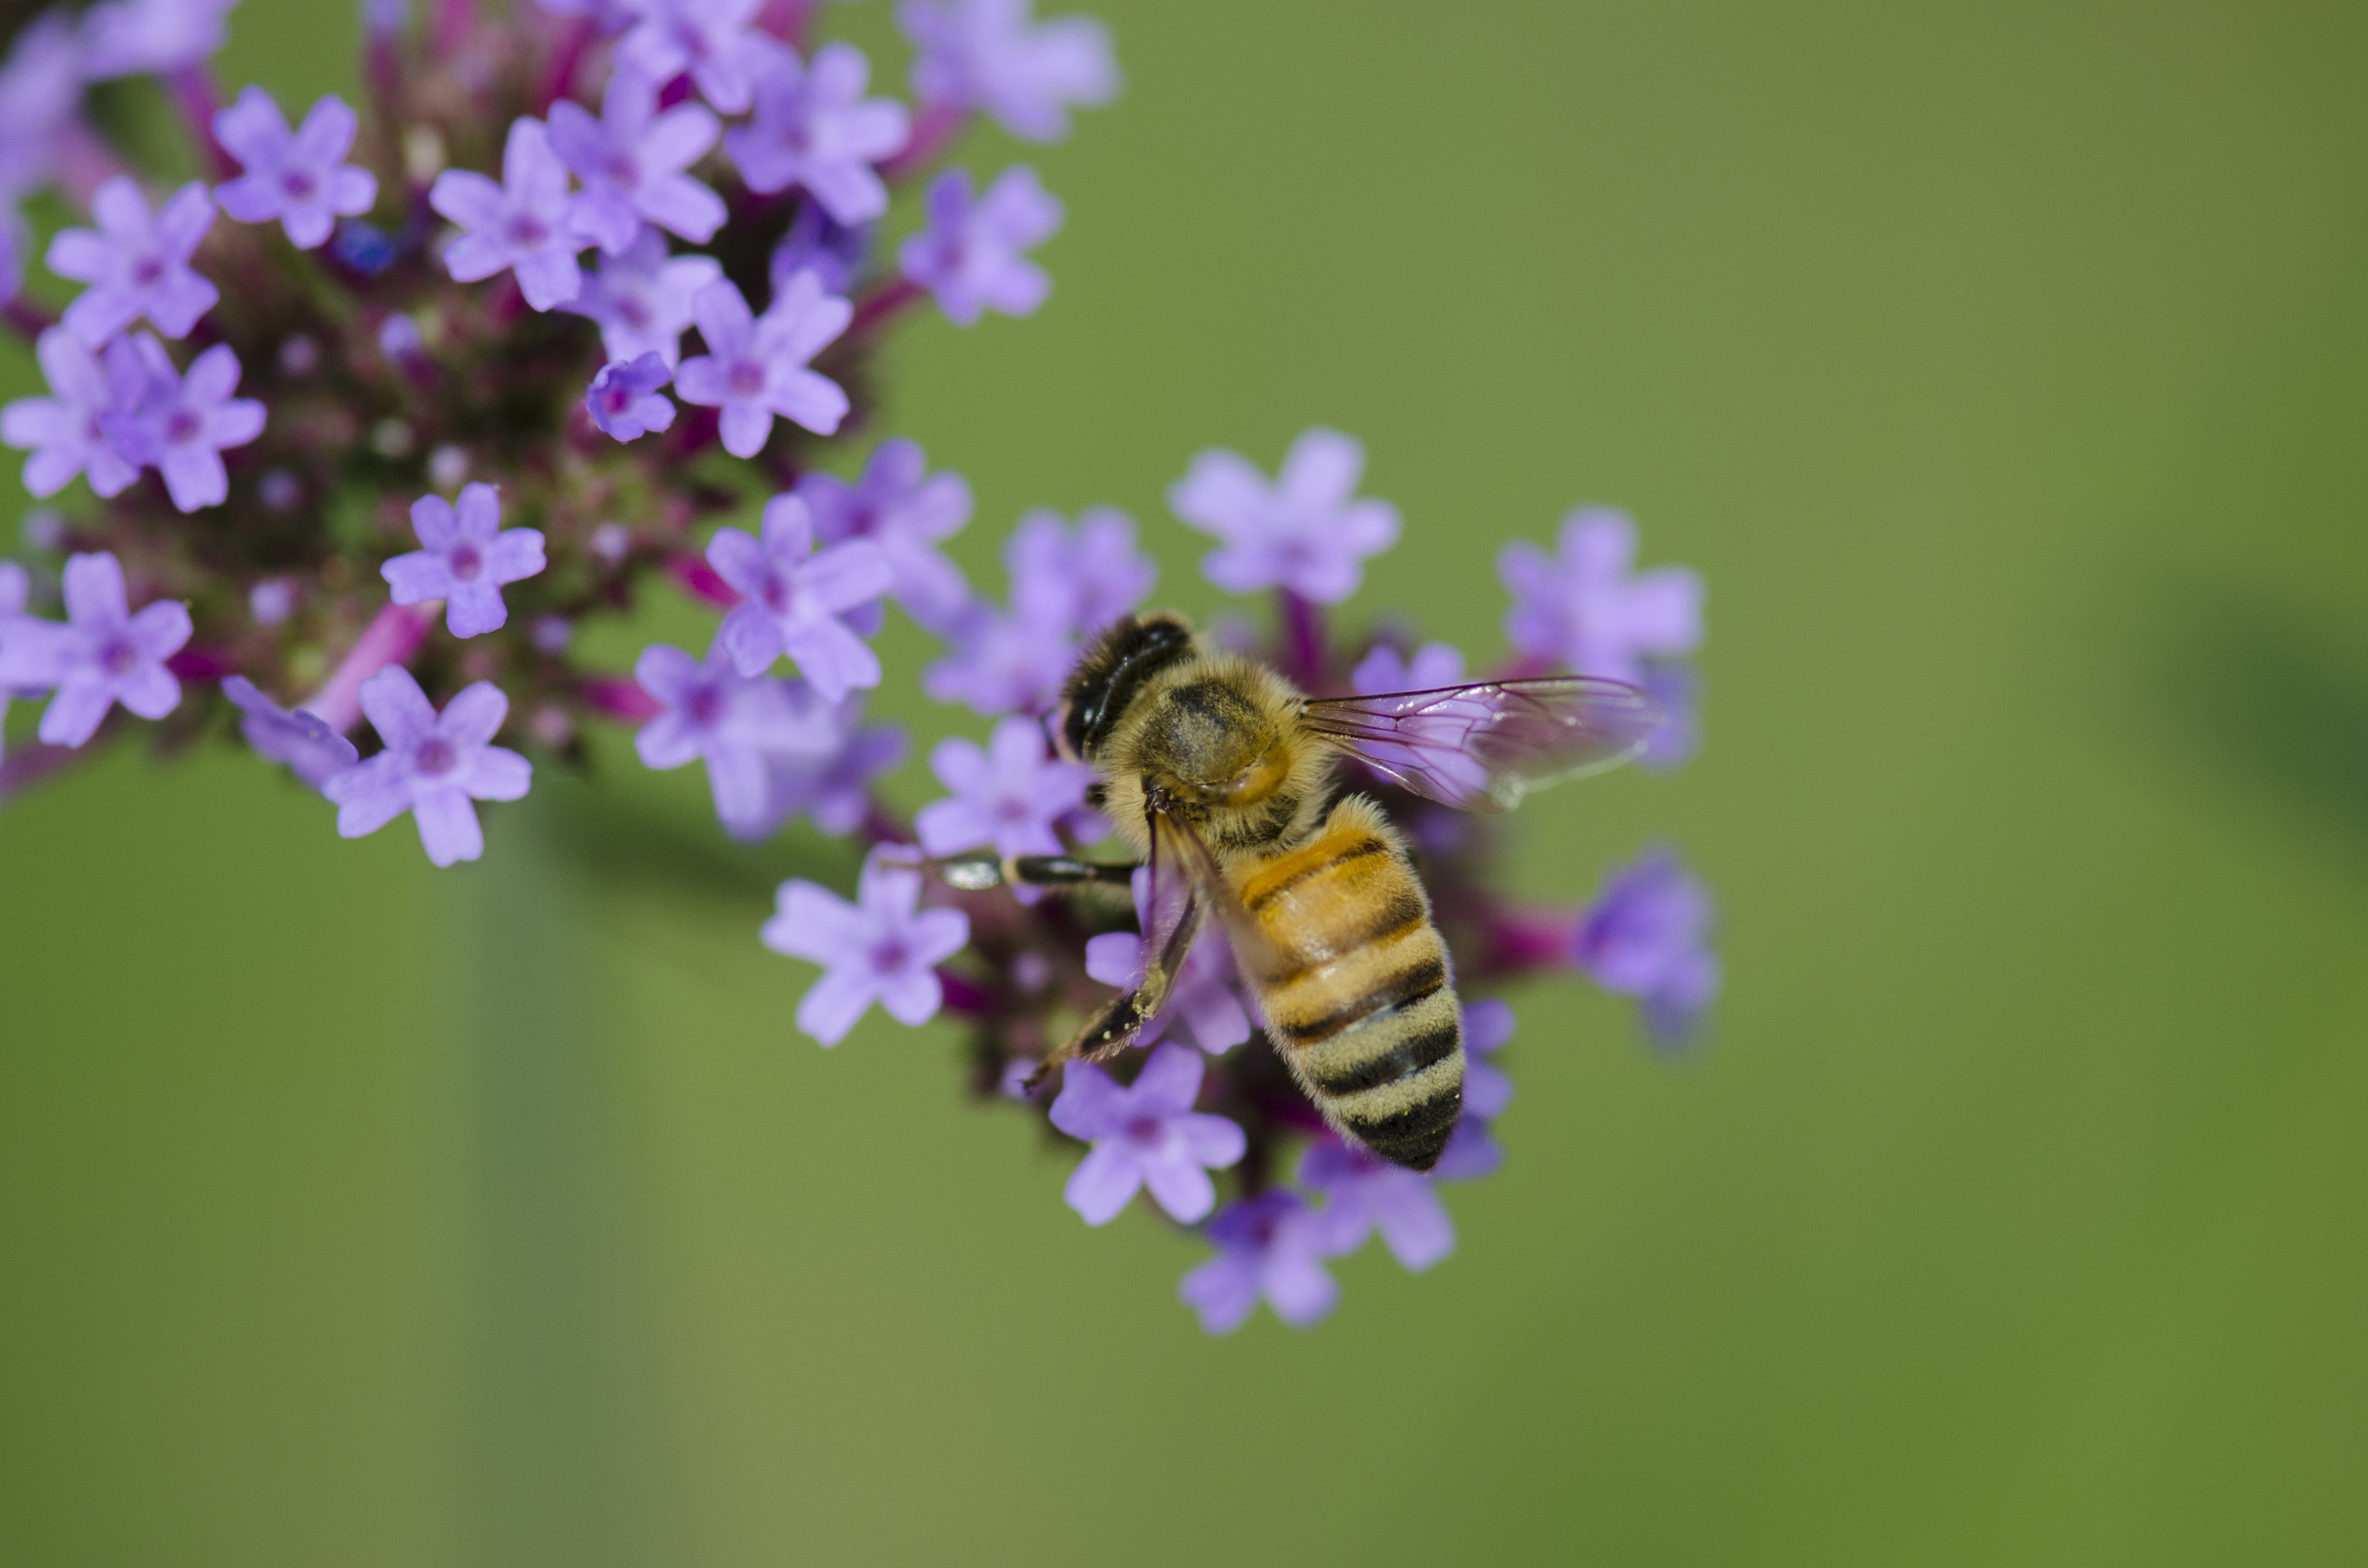
nature, blossom, plant, photography, flower, pollen, insect, macro, botany, butterfly, flora, lavender, fauna, invertebrate, wildflower, close up, bee, bumblebee, nectar, macro photography, arthropod, honey bee, pollinator, membrane winged insect, moths and butterflies